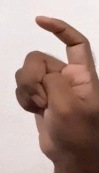
ASL sign: X